American services and supply in the Siegfried Line campaign

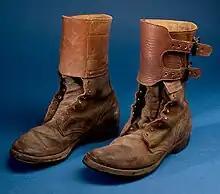
M-1943 Combat boots

Littlejohn proposed that the allocation for rations and packaged fuel be reduced to allow for of class II supplies, of which would be winter clothing. Because the port of Cherbourg was so congested, he recommended that clothing for the Ninth Army in Brittany and the Communications Zone troops be brought in through the minor ports in Landing Ships, Tank (LSTs). He also wanted for the troops in forward areas to be flown in by air, but the Assistant Chief of Staff (G-4) at COMZ, Brigadier General James H. Stratton, was unwilling to alter existing priorities laid down by the 12th Army Group, which gave precedence to fuel and ammunition, and Bradley supported him in this. Bradley accepted blame for his part in the situation that developed, later explaining that: